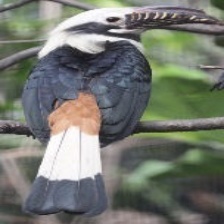
Species: VISAYAN HORNBILL
Scientific name: PENELOPIDES PANINI
ImageNet parent category: hornbill